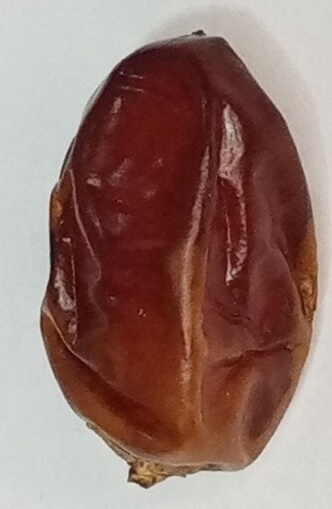
Variety: aseel
Size: small
Grade: grade-1